United Nations Security Council Resolution 758

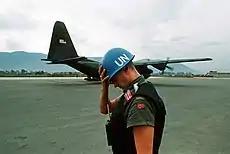
Member of UNPROFOR at Sarajevo airport (1992)

United Nations Security Council resolution 758, adopted unanimously on 8 June 1992, after reaffirming resolutions 713 (1991), 721 (1991), 724 (1991), 727 (1992), 740 (1992) 743 (1992), 749 (1992), 752 (1992) and 757 (1992), the council, in accordance with a report by the Secretary-General Boutros Boutros-Ghali, decided to enlarge the mandate and strength of the United Nations Protection Force (UNPROFOR) in former Yugoslavia.